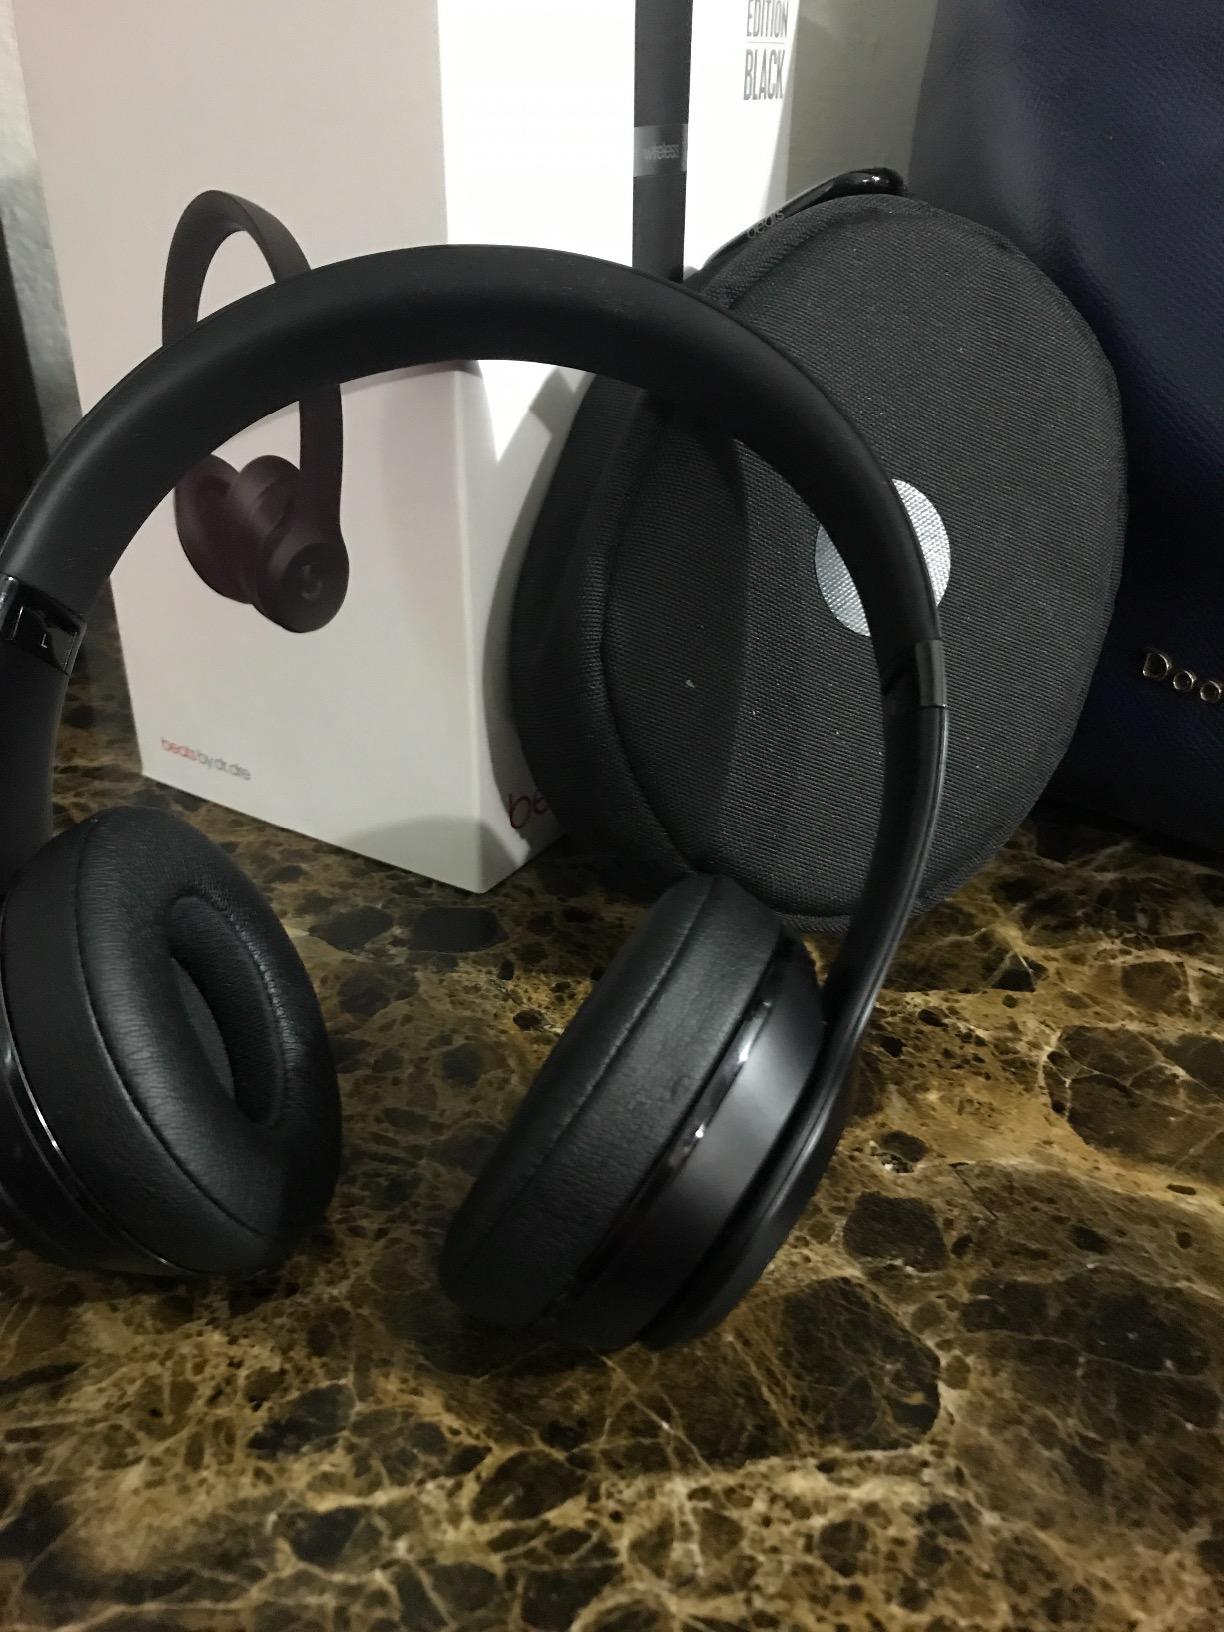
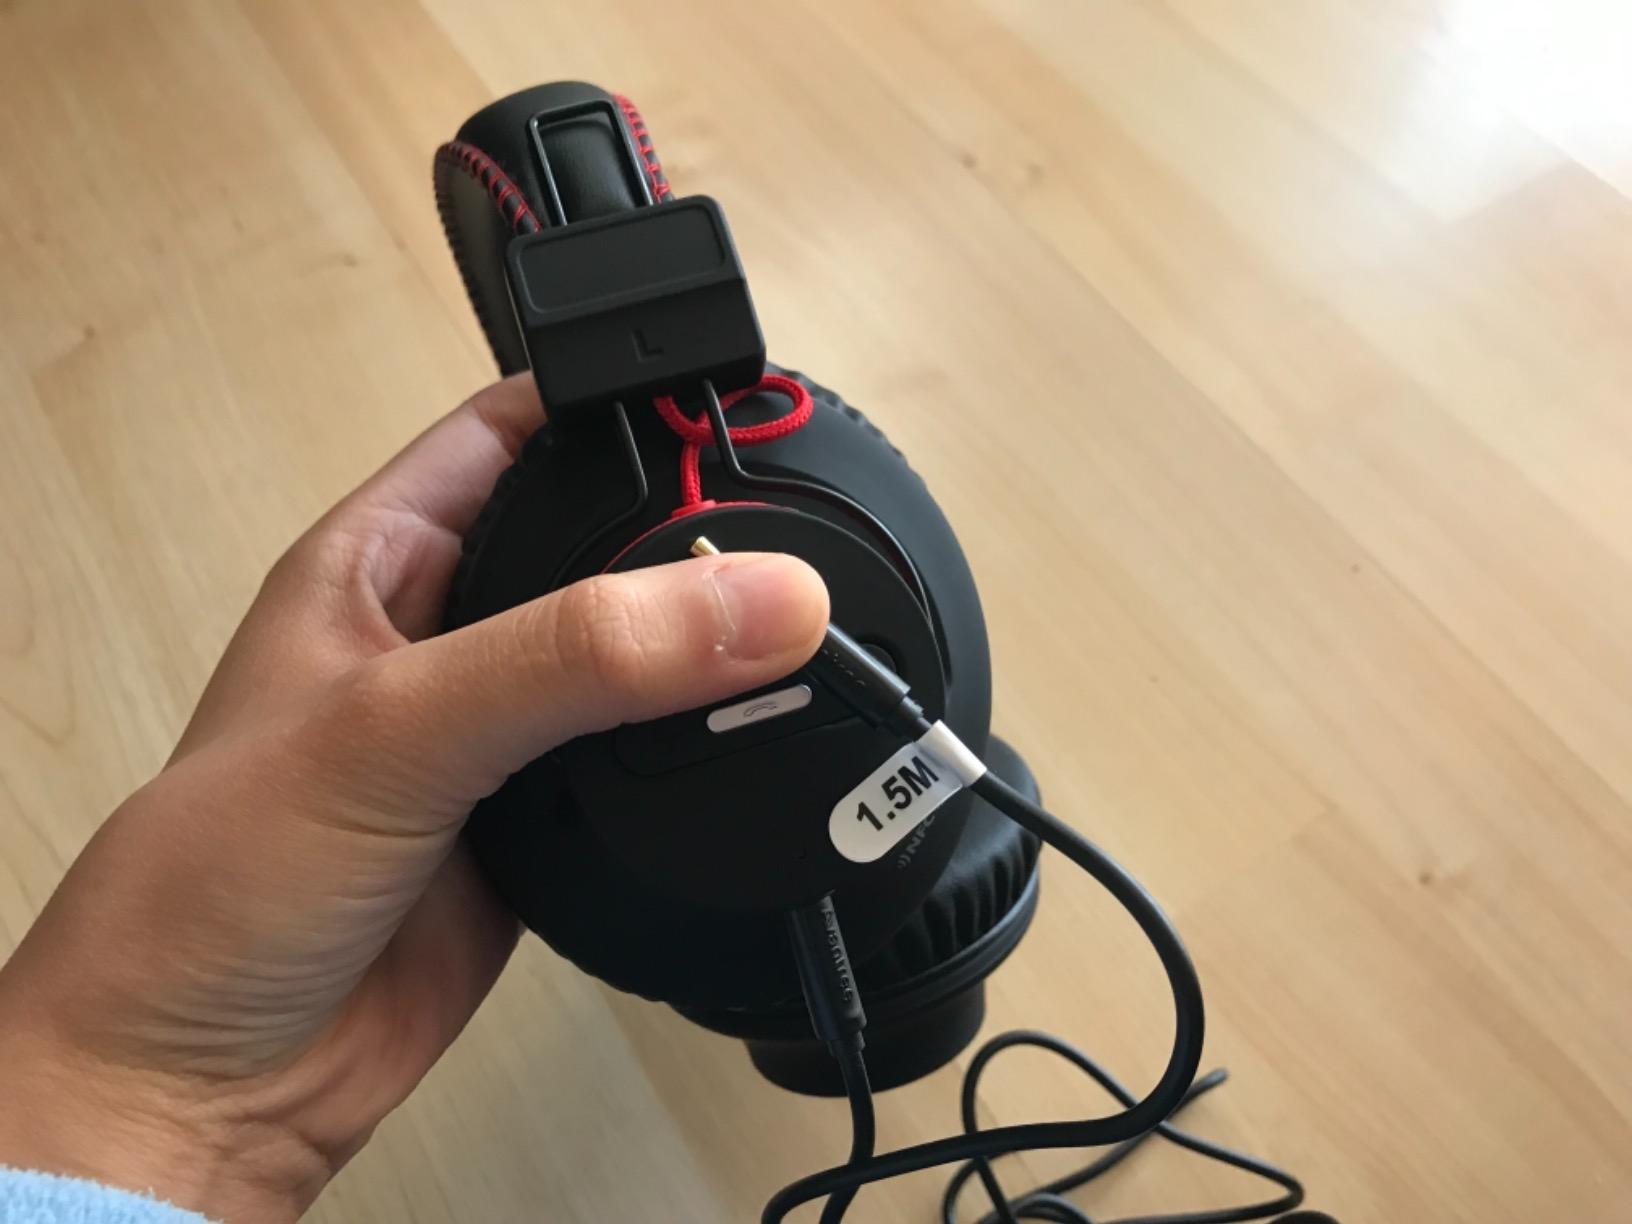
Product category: headphones
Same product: no